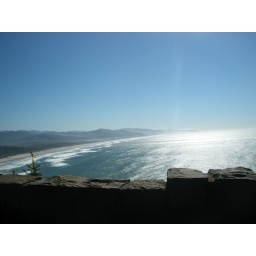
view from car window near Cape Meares